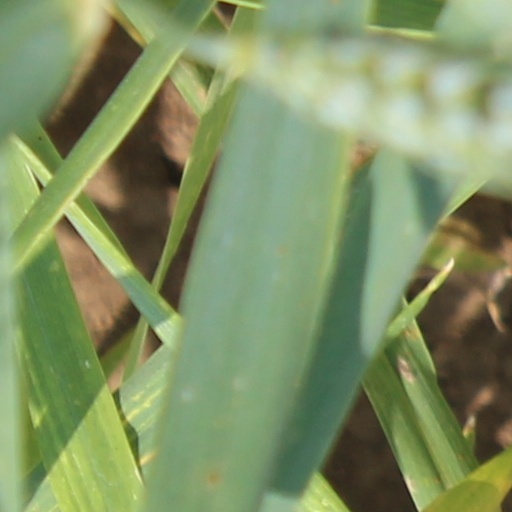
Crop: wheat